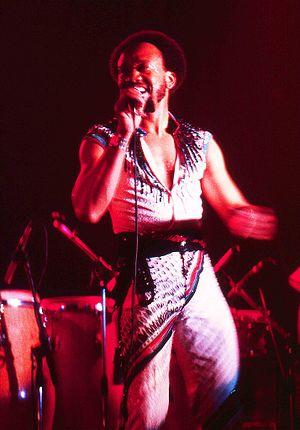
Maurice White, né le 19 décembre 1941 à Memphis dans le Tennessee, et mort le 4 février 2016 à Los Angeles en Californie, est un batteur, multi-instrumentiste, compositeur, arrangeur, chanteur et producteur américain. Il est le fondateur du groupe Earth, Wind and Fire. La maladie de Parkinson lui est diagnostiquée dans les années 1980, l'obligeant à cesser les tournées avec son groupe et à le quitter en 1994.